California State University

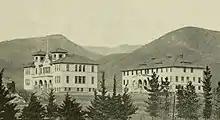
The California Polytechnic School, established in 1901, eventually became today's California Polytechnic State University, San Luis Obispo.

In May 1921, the legislature enacted a comprehensive reform package for the state's educational system, which went into effect that July. The State Normal Schools were renamed State Teachers Colleges, their boards of trustees were dissolved, and they were brought under the supervision of the Division of Normal and Special Schools of the new California Department of Education located at the state capital in Sacramento. This meant that they were to be managed from Sacramento by the deputy director of the division, who in turn was subordinate to the State Superintendent of Public Instruction (the "ex officio" director of the Department of Education) and the State Board of Education. By this time it was already commonplace to refer to most of the campuses with their city names plus the word "state" (e.g., "San Jose State," "San Diego State," "San Francisco State").